Boom Boom Pow

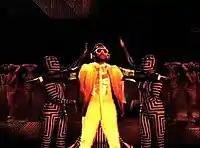
will.i.am in the futuristic-themed video for "Boom Boom Pow"

Fergie had stated at an interview on "The Insider" that the music video would be shooting the week of March 8, 2009. The making of the video was released by MTV on April 8. In an interview to MTV, it was said that "... the concept of the video is the Peas' birth into the digital afterlife," Fergie said. "So the transformation is us going into a sort of birth or cocoon and coming out the other end as forms of energy. It's a parallel to the music industry. Now everything is downloaded." will.i.am stated that the video was inspired by how digital the world has become and hopes the video portrays "what it would be like if we were actually in the computer, if art was fused in it," he said. "[It's] analog life from a digital perspective. Becoming technology." The music video was directed by Mathew Cullen and Mark Kudsi. The video premiered on Dipdive on April 18, 2009, and was released on iTunes on April 24, 2009. The video is set in the year of 3008, portraying "how it would be like if we actually lived in computers". This concept was based in a line of the song, in which singer Fergie states "I'm so 3008 / You so 2000 and late".